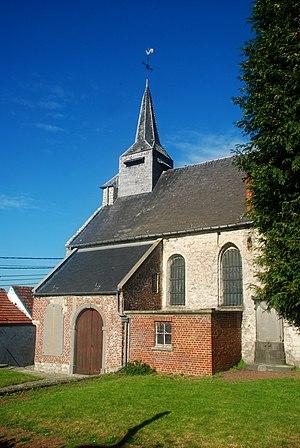
Belgique - Brabant wallon - Nivelles - Eglise Sainte-Marguerite de Thines
L'église Sainte-Marguerite est une église d'origine romane située à Thines, village de la ville belge de Nivelles, dans l'ouest de la province du Brabant wallon.